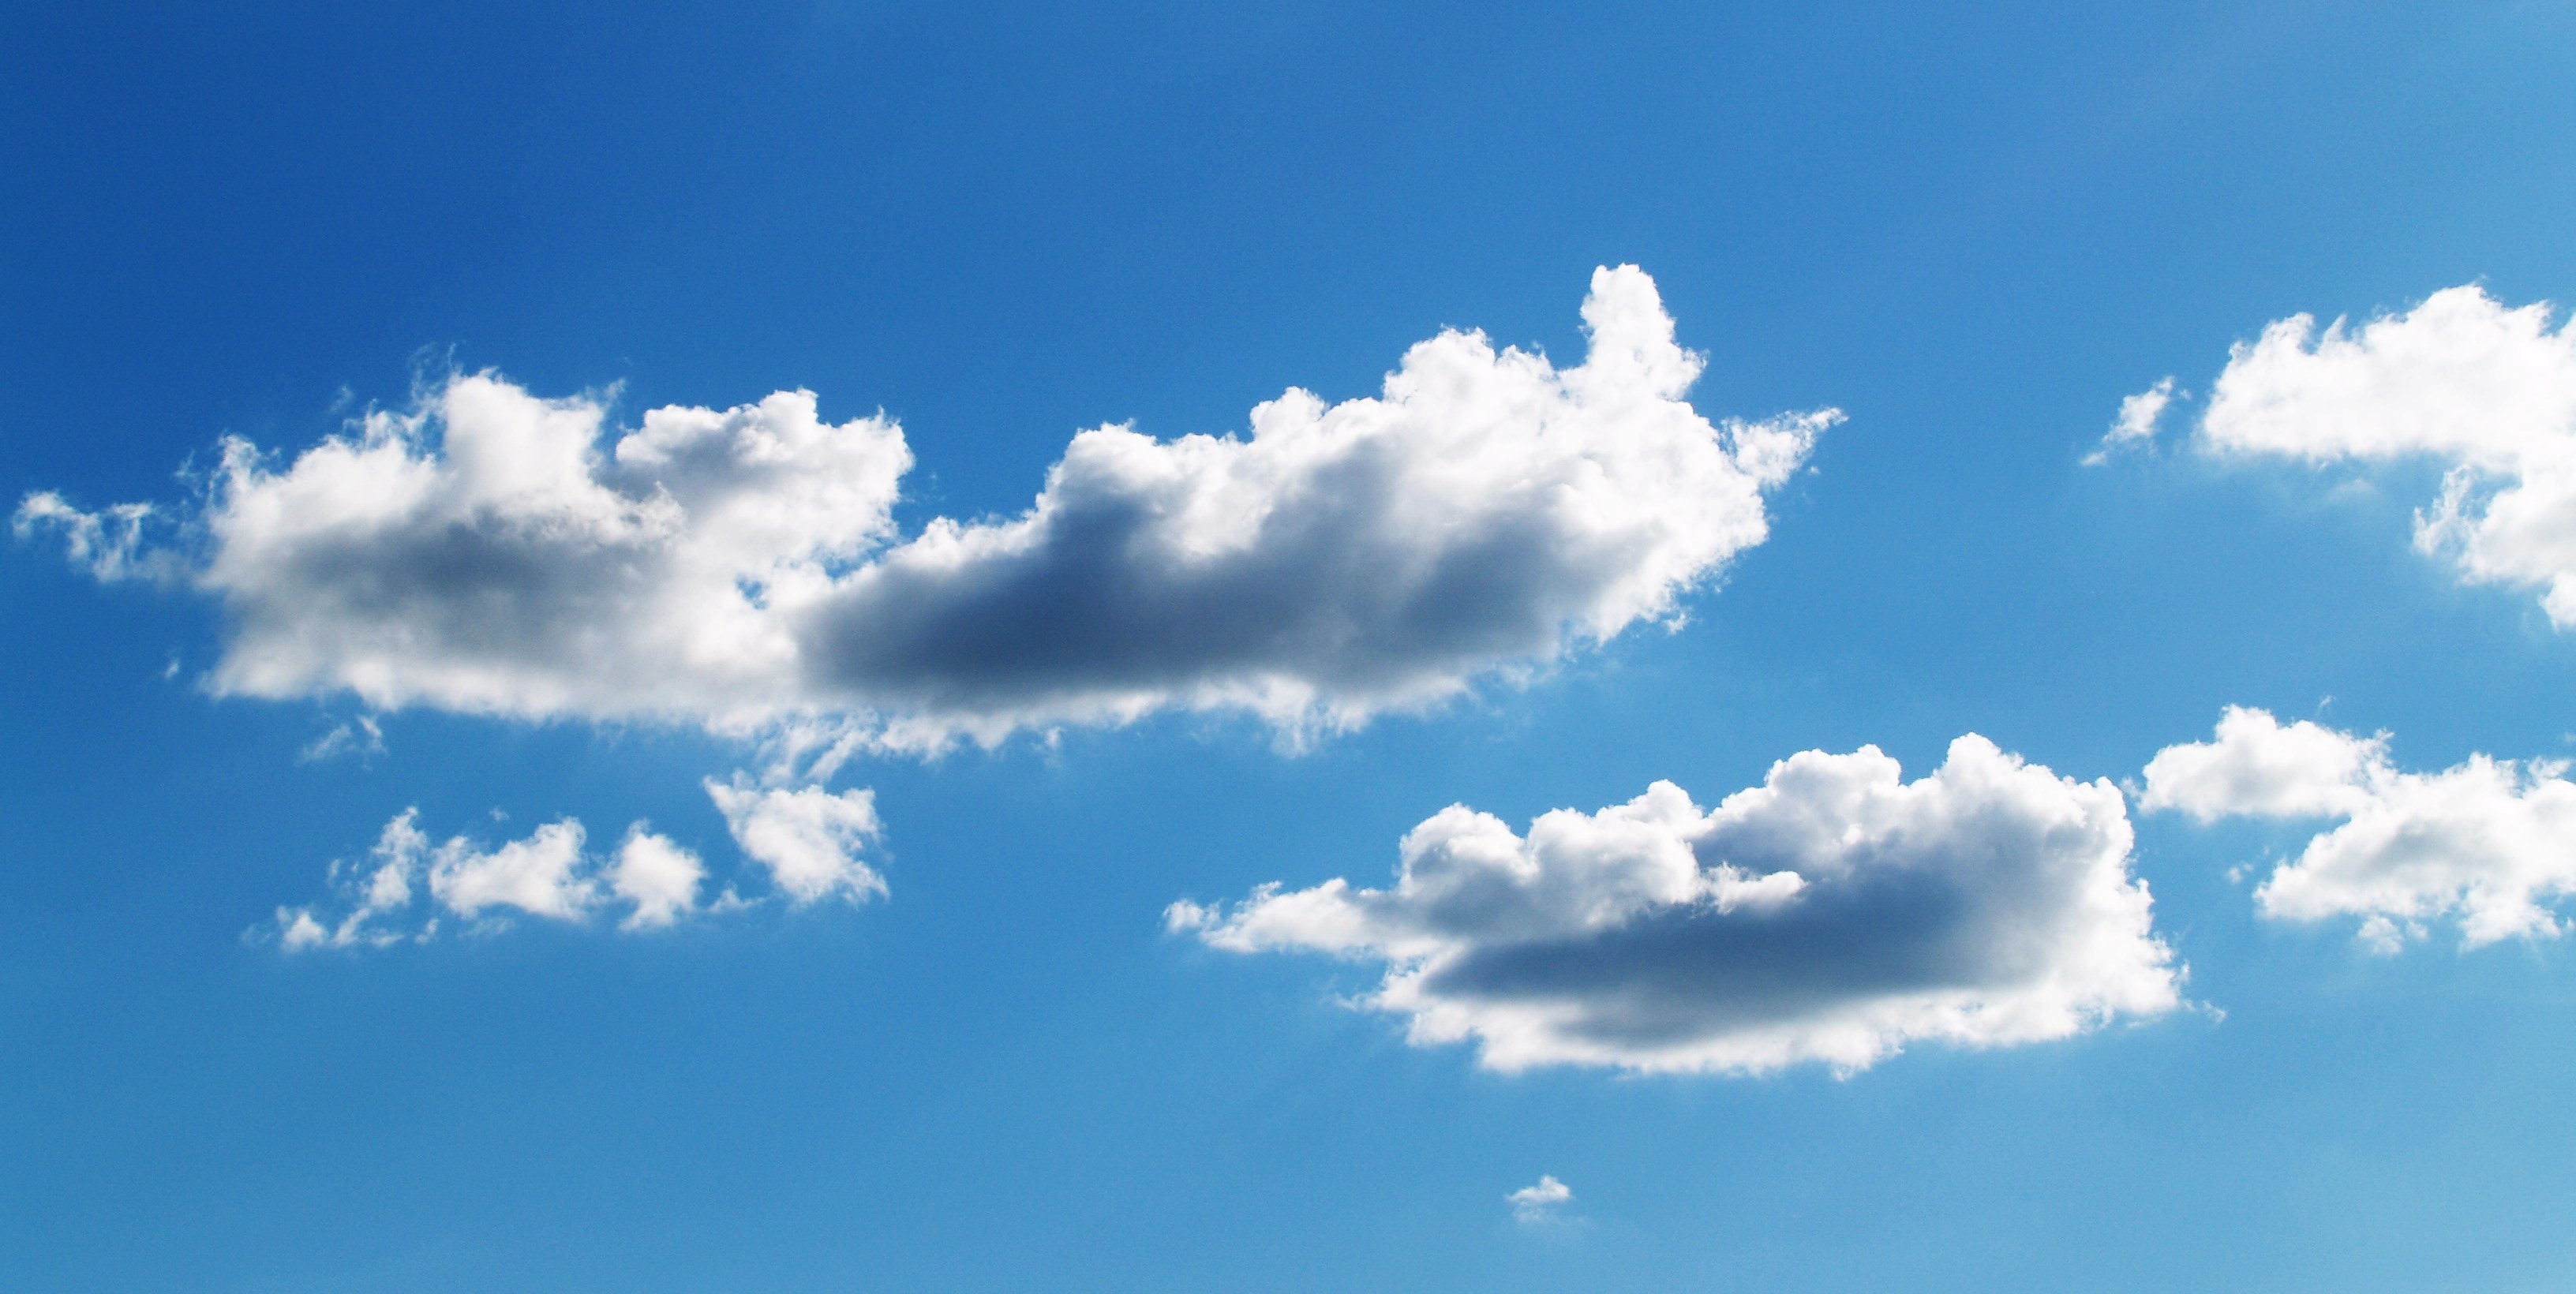
sky, cloud, daytime, blue, cumulus, atmosphere, calm, meteorological phenomenon, sunlight, computer wallpaper